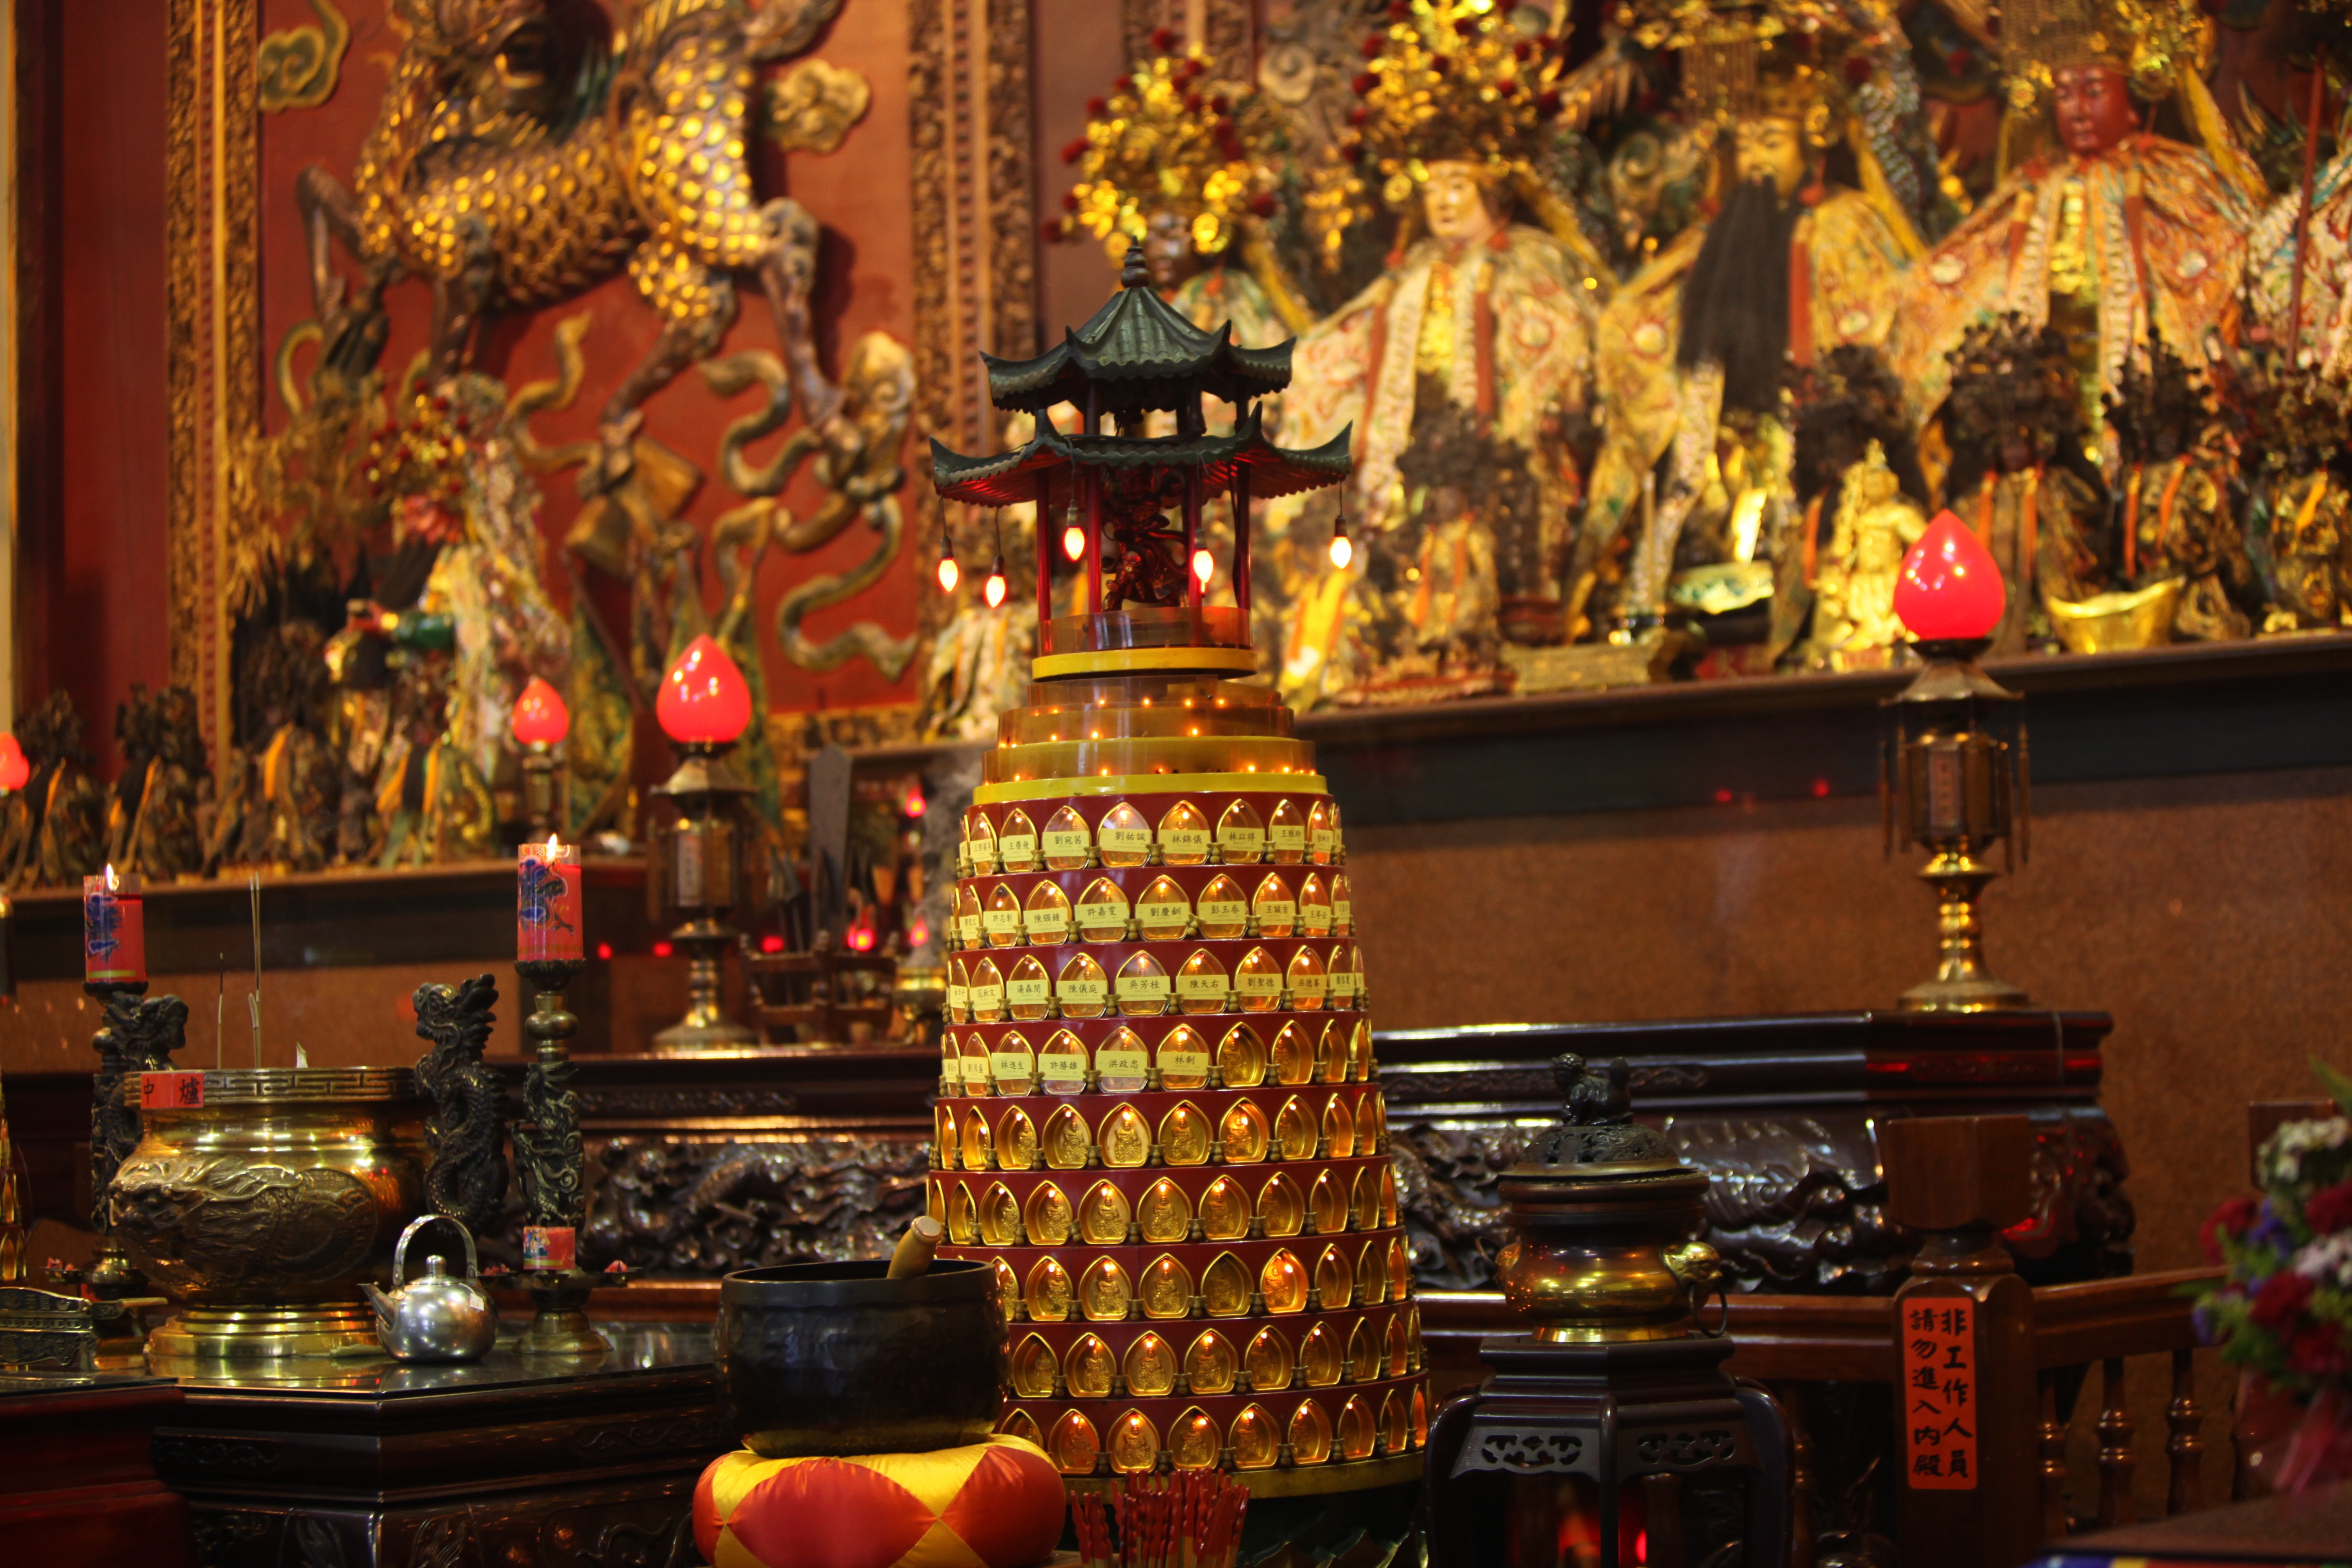
decoration, meal, asia, place of worship, temple, style, china, wat, taichung wufeng day was the palace, wu was the great, night owl